Fin whale

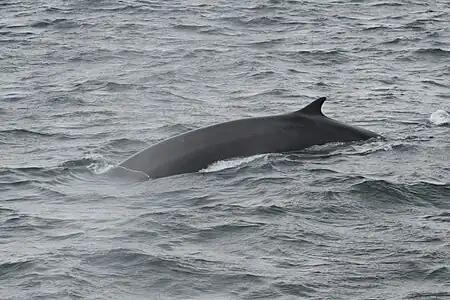
A fin whale in the Gulf of St. Lawrence, showing characteristic backswept dorsal fin

The body is relatively thin with a slender rostrum and large hook-like dorsal fin that is situated in the posterior fourth of the body. It has an elongated ridge on its back, and around 350 to 400 baleen plates. Like all rorquals, the fin whale has grooves between the tip of the lower jaw and the navel.